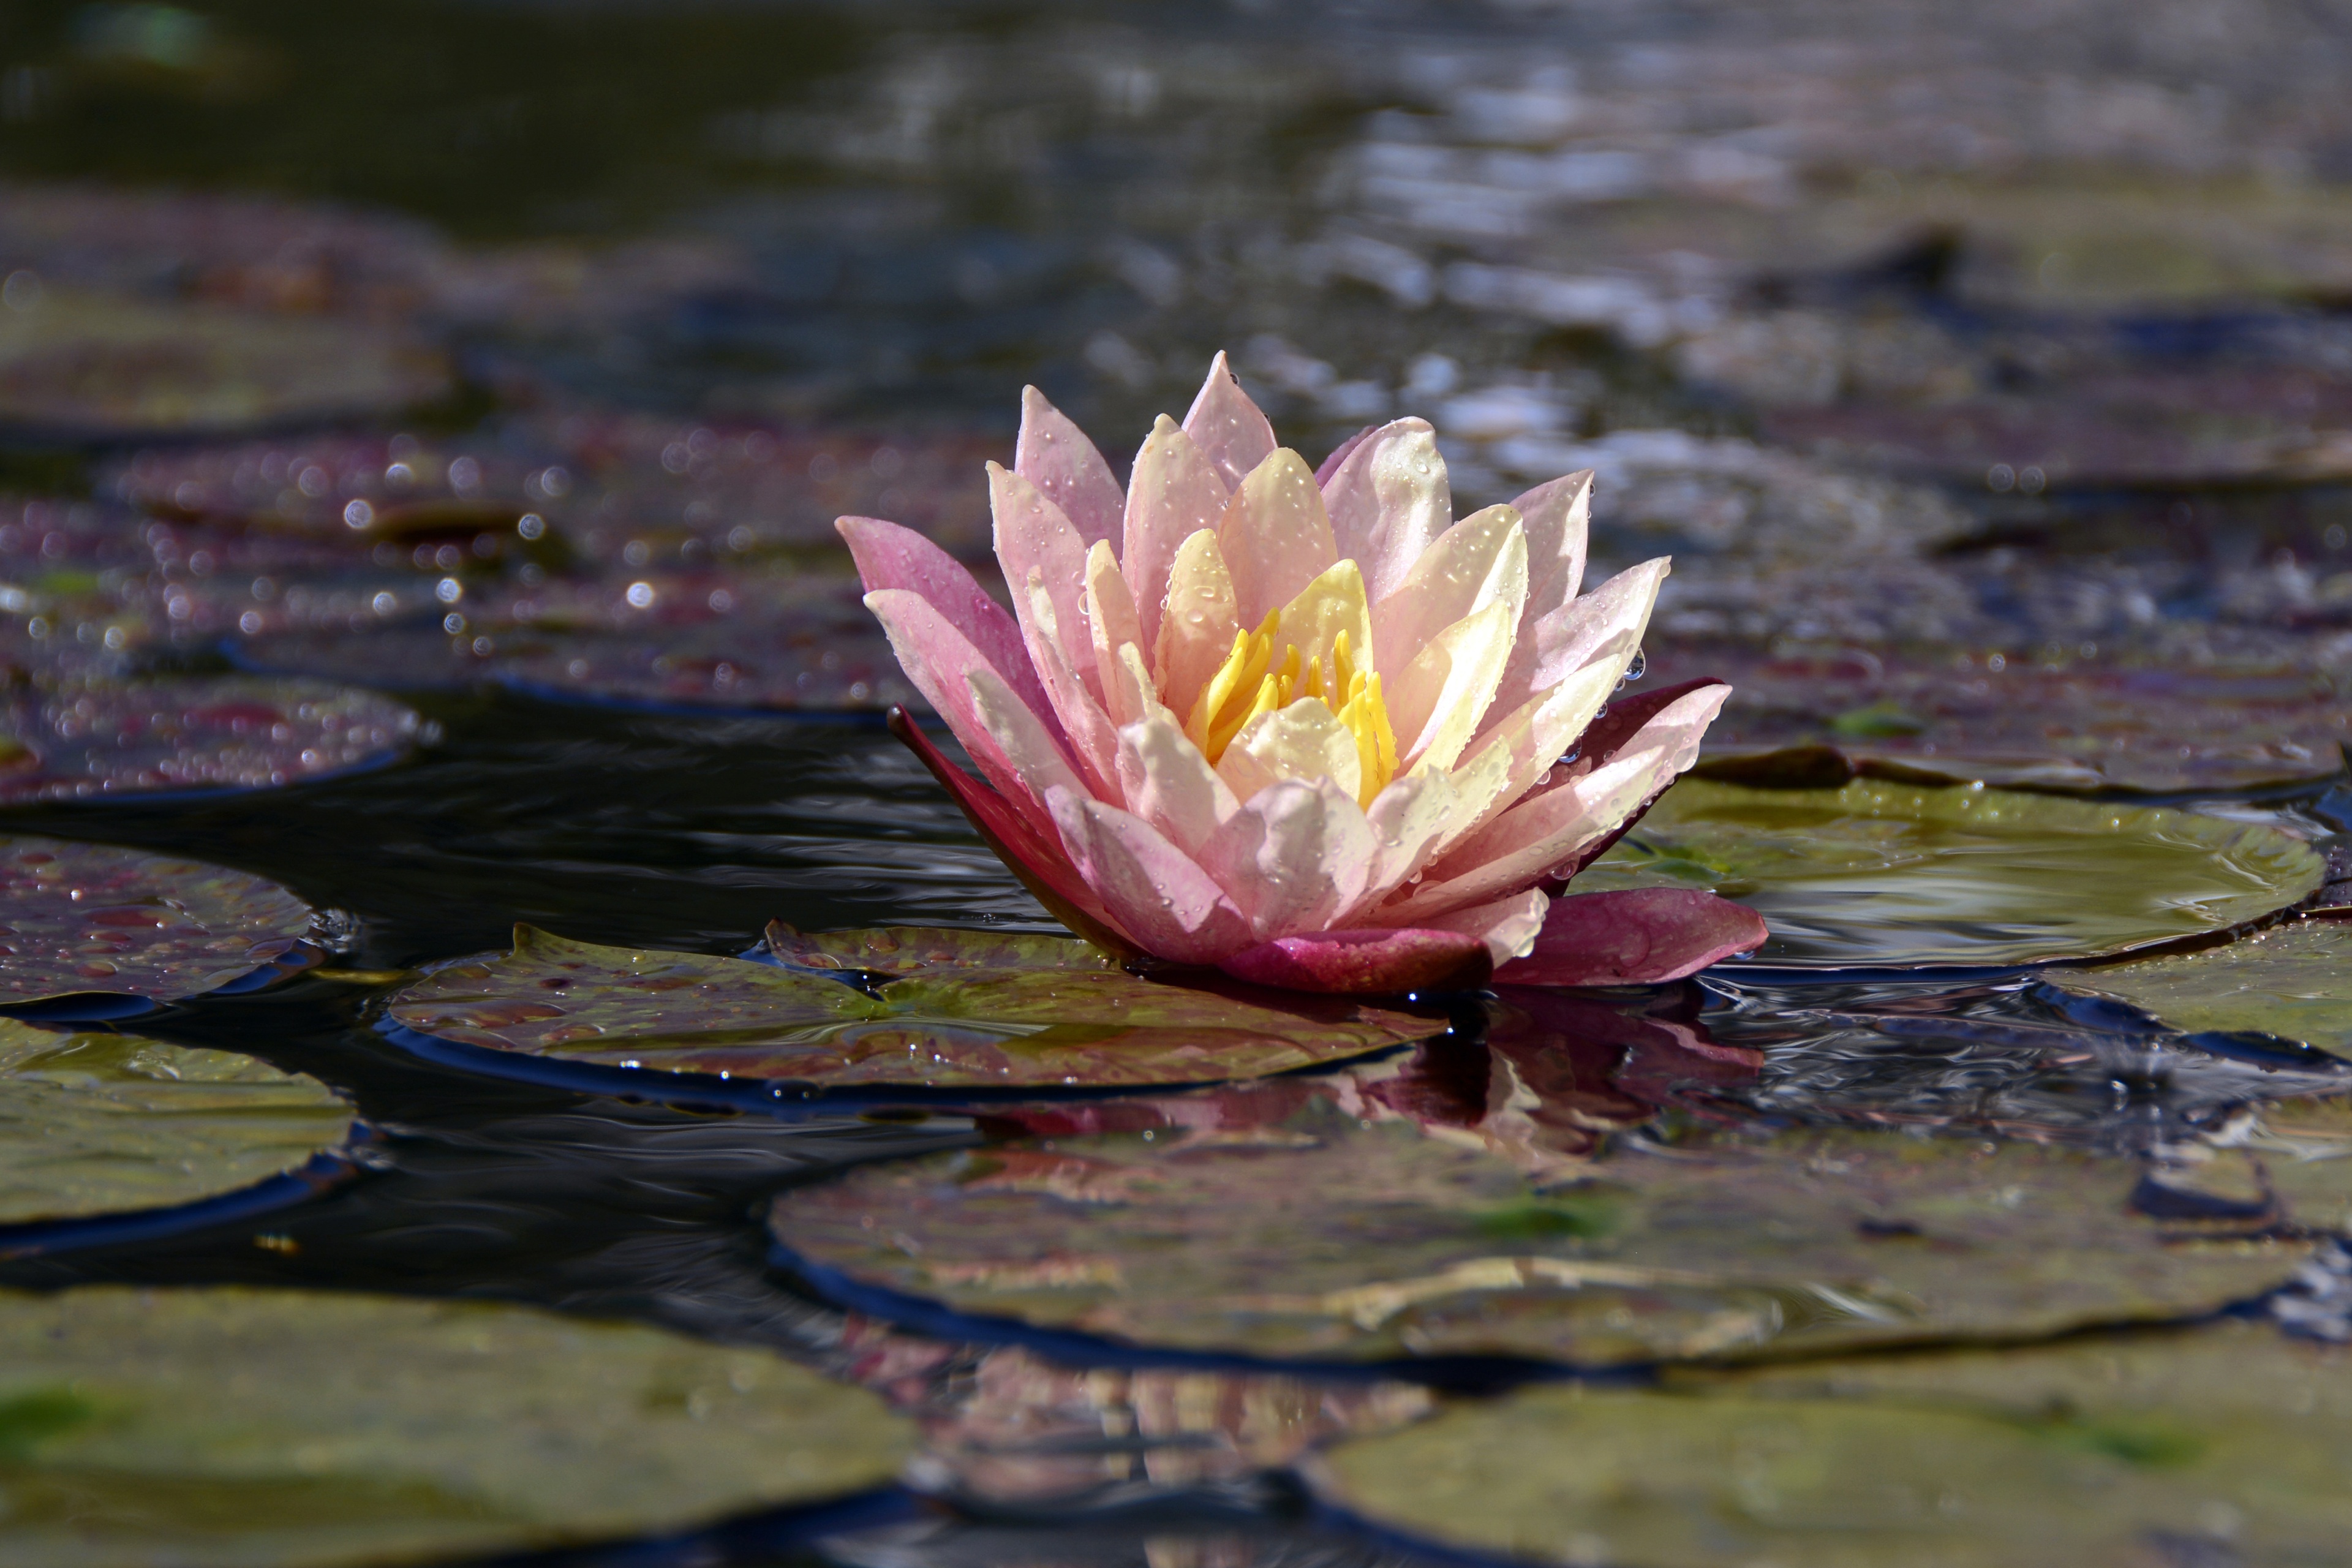
water, nature, blossom, plant, white, leaf, flower, petal, bloom, pond, green, reflection, botany, pink, aquatic plant, flora, painting, water lily, lily pad, leaves, macro photography, lake rose, nuphar lutea, green leaf, pink water lily